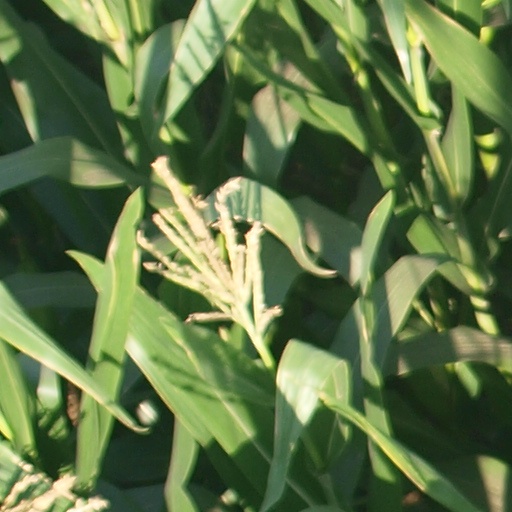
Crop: maize; corn